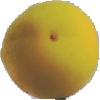
Label: Peach 2